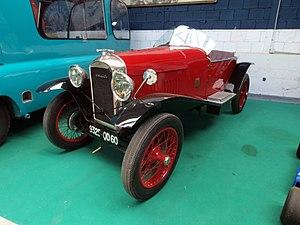
"L'Amilcar C4 est une voiturette conçue pour un usage familial entre 1922 et 1929 par le constructeur français Amilcar. La C4 est l'un des trois modèles présentés par Amilcar au Salon de l'Automobile de 1922; elle se démarque significativement des deux autres types CC et CS par son châssis. En effet, celui-ci s'est vu prolongé et rigidifié en vue d'accueillir une à deux places supplémentaires. La marque ayant pour coutume de proposer à la livraison ses modèles sous forme de châssis-moteur, on trouve cependant au catalogue différentes carrosseries : torpédos, torpédos sport à diverses pointes, conduites intérieures et même une utilitaire appelée ""voiture de petite livraison"".